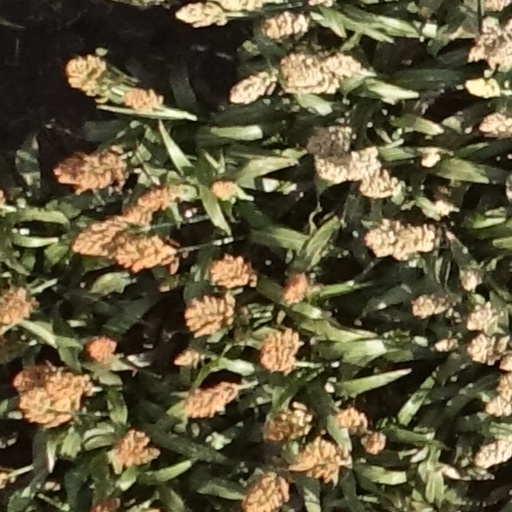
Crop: sorghum